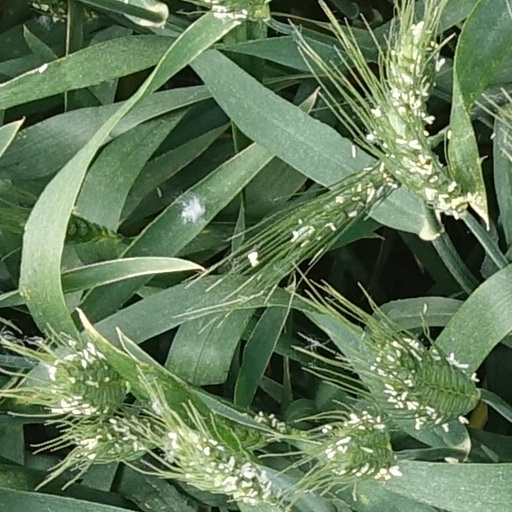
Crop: wheat